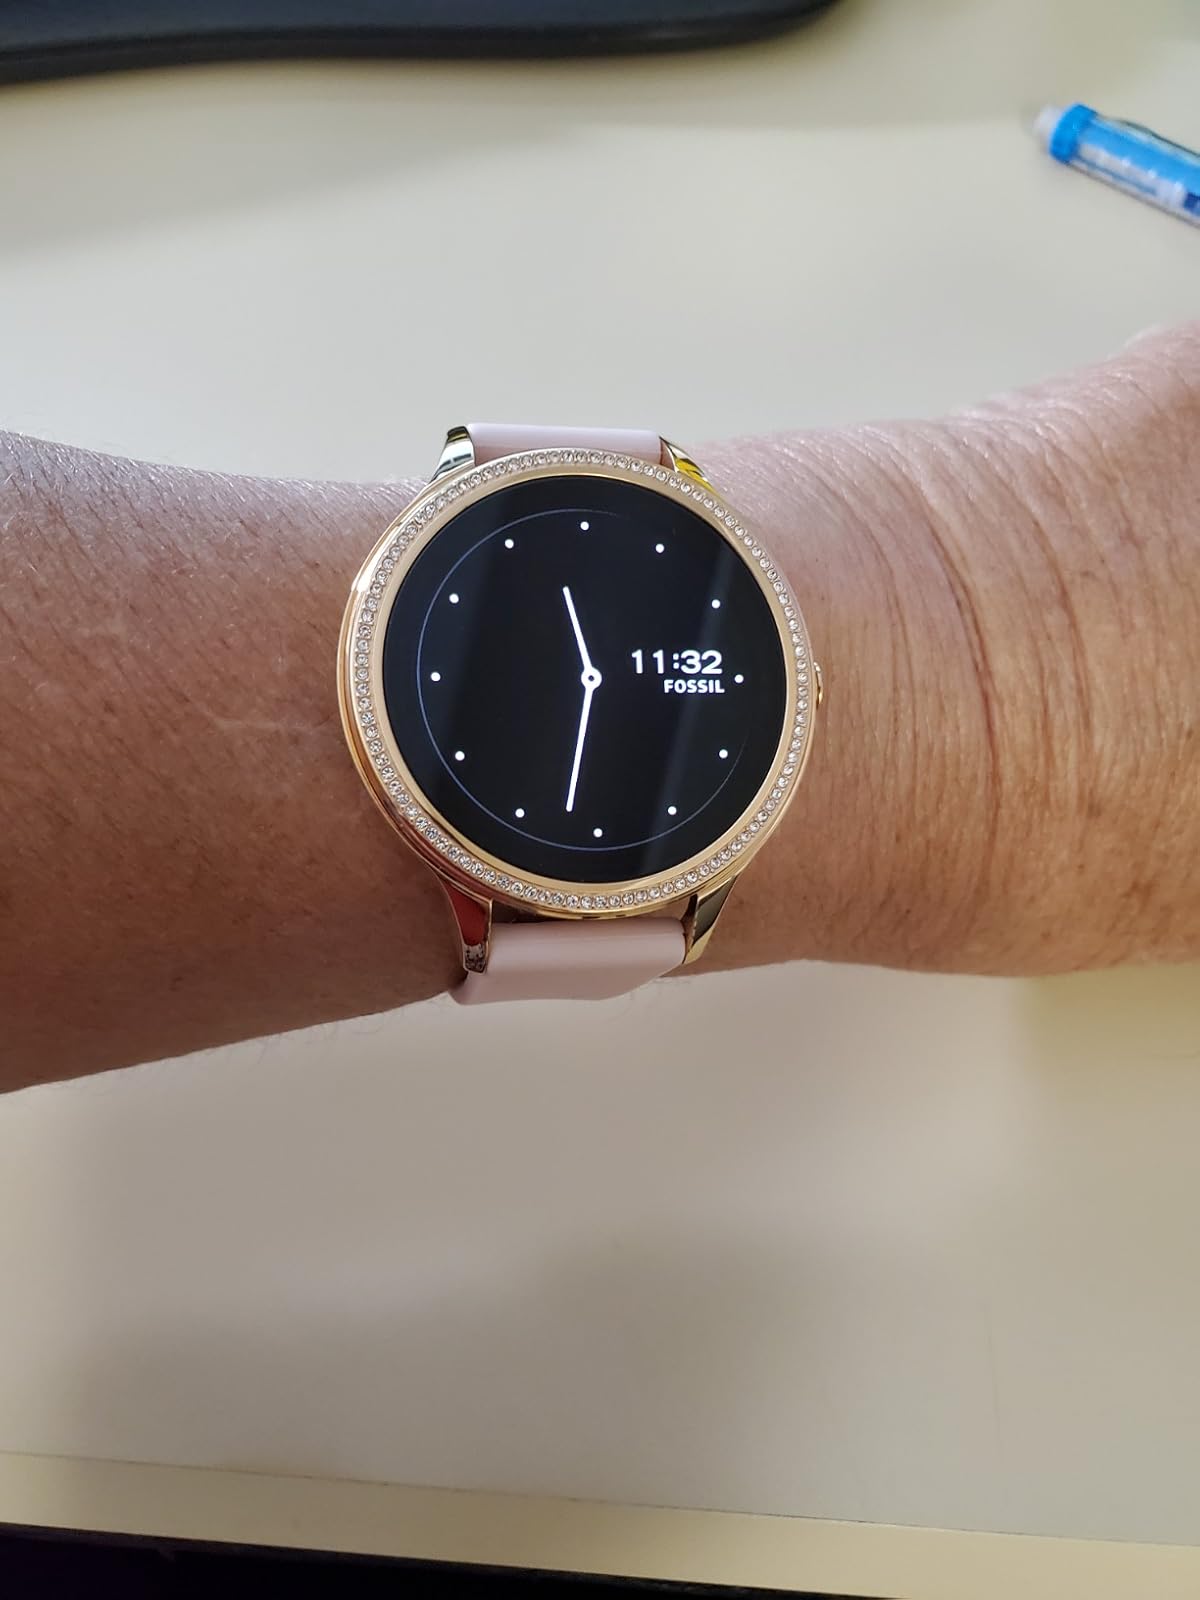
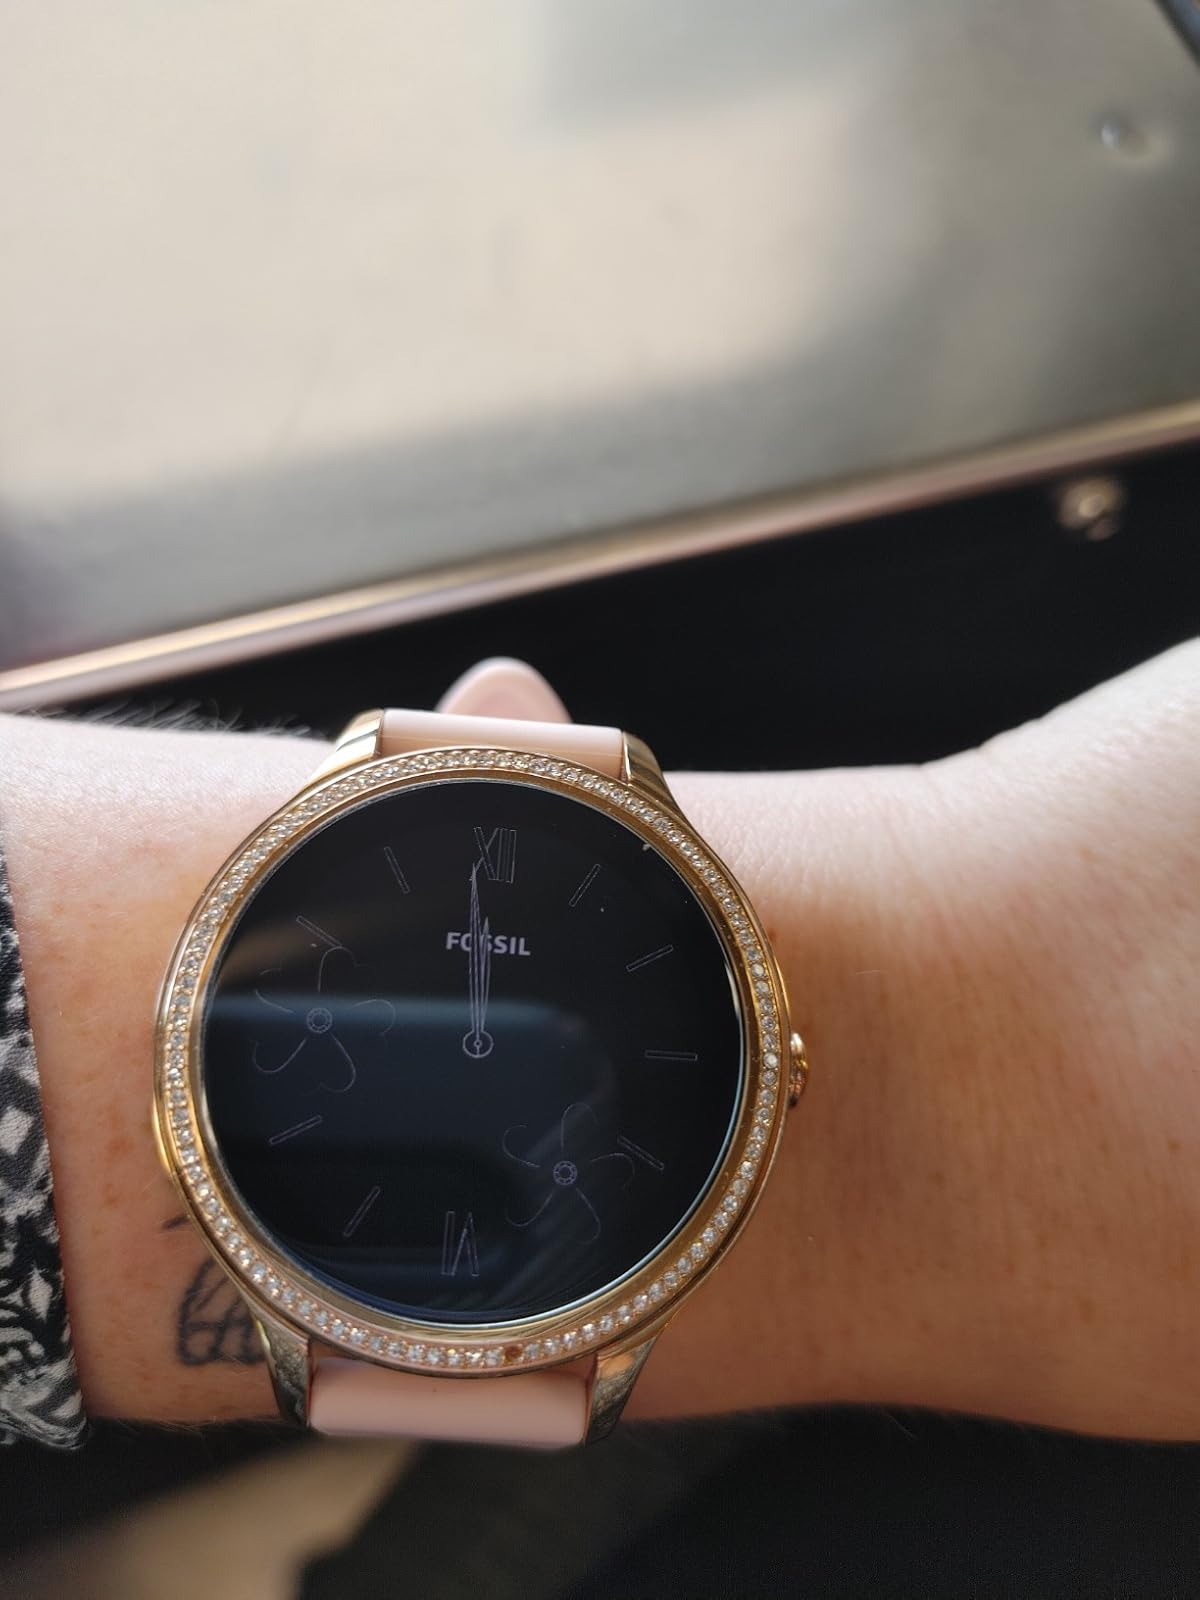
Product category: smartwatch
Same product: yes